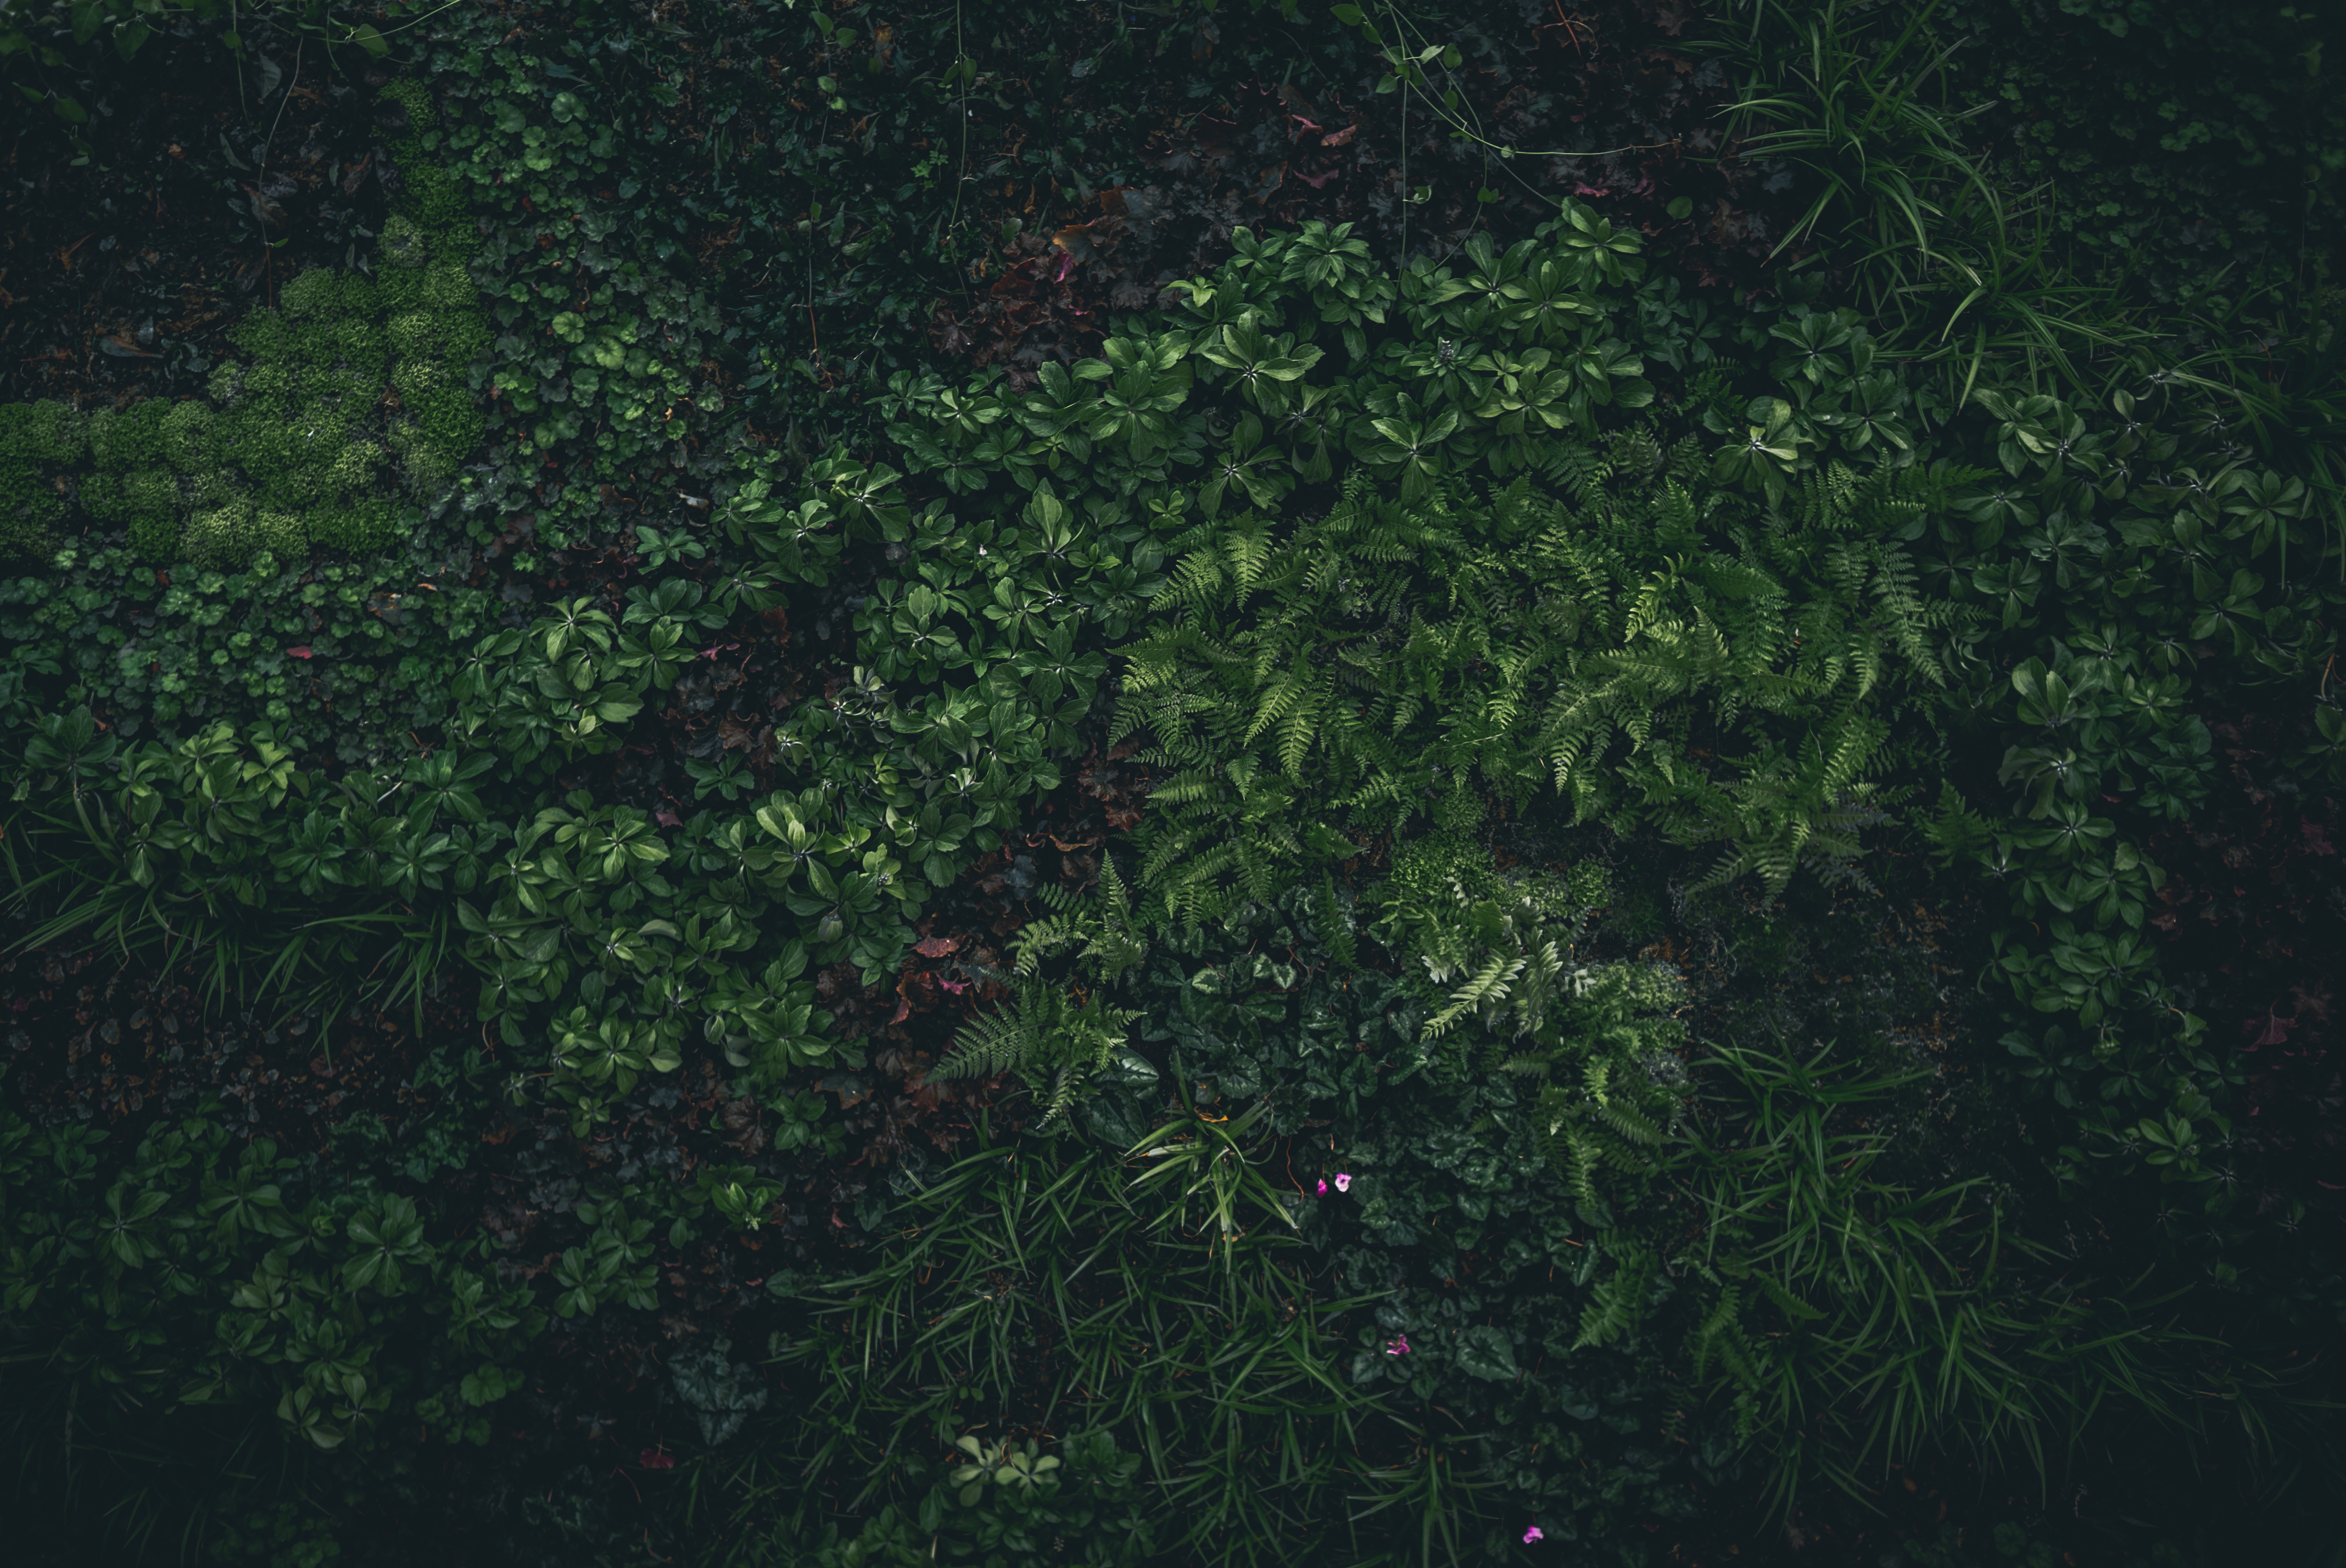
tree, nature, forest, grass, plant, lawn, leaf, flower, green, jungle, insect, soil, botany, plants, invertebrate, leaves, rainforest, beetle